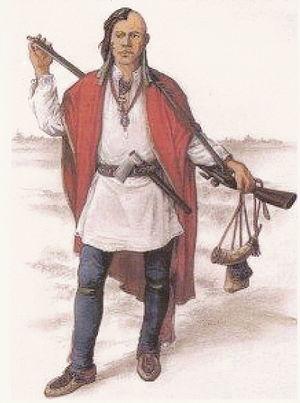
Guerrier Micmac
La guerre anglo-micmac, du nom des tribus amérindiennes micmac alliées aux Français, eut lieu de 1749 à 1753 en Acadie, deux ans avant la déportation des Acadiens et trois ans avant la guerre de la Conquête, déclinaison américano-canadienne de la guerre de Sept Ans.
Jacques Testard de Montigny, né en 1663 à Montréal et mort le 9 juillet 1737 dans la même ville, est un officier des Troupes de la Marine qui participa à plusieurs batailles victorieuses contre les Anglais. Il fut commandant du Fort Michilimackinac.